Momoland

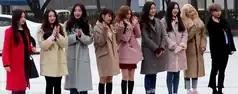
Momoland at KBS Music Bank in February 2018.

On June 26, 2018, the group's fourth EP "Fun to the World" was released, with the single "Baam". On August 9, 2018, the group became the first girl group and the second act to earn a Platinum certification on Gaon Music Chart, for the streams of "Bboom Bboom". In June 2018 the group released Japanese versions of their singles "Baam", "Boom Boom", and "I'm So Hot", and held concerts in Tokyo and Osaka several few months later. The group also signed with King Records and released their album in Japan.